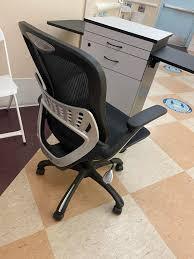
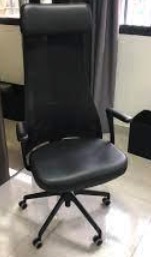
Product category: items_chair
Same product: no